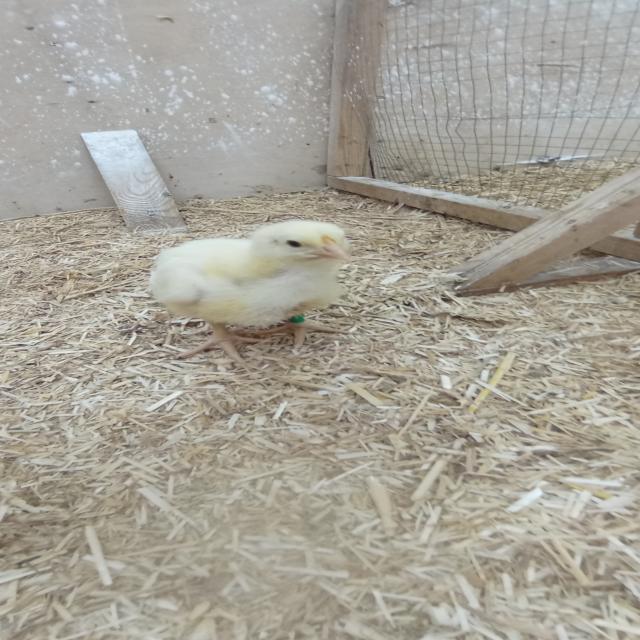
Weight: 229 g